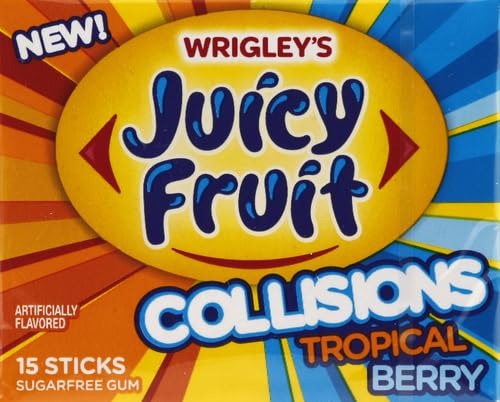
Item Name: Juicy Fruit, Juicy Fruit Tropical Berry, 15 Count
Value: 15.0
Unit: Count

Price: 1